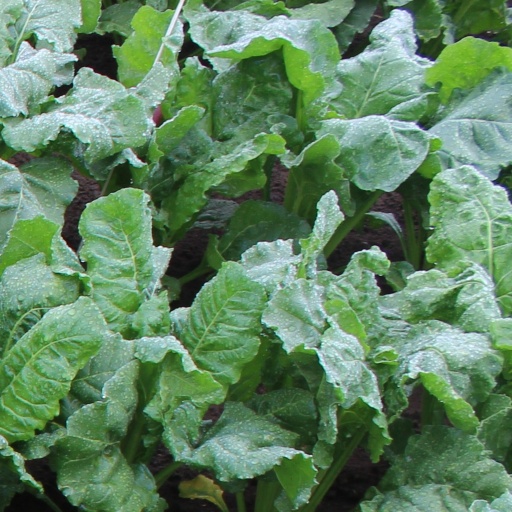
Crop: sugar beet